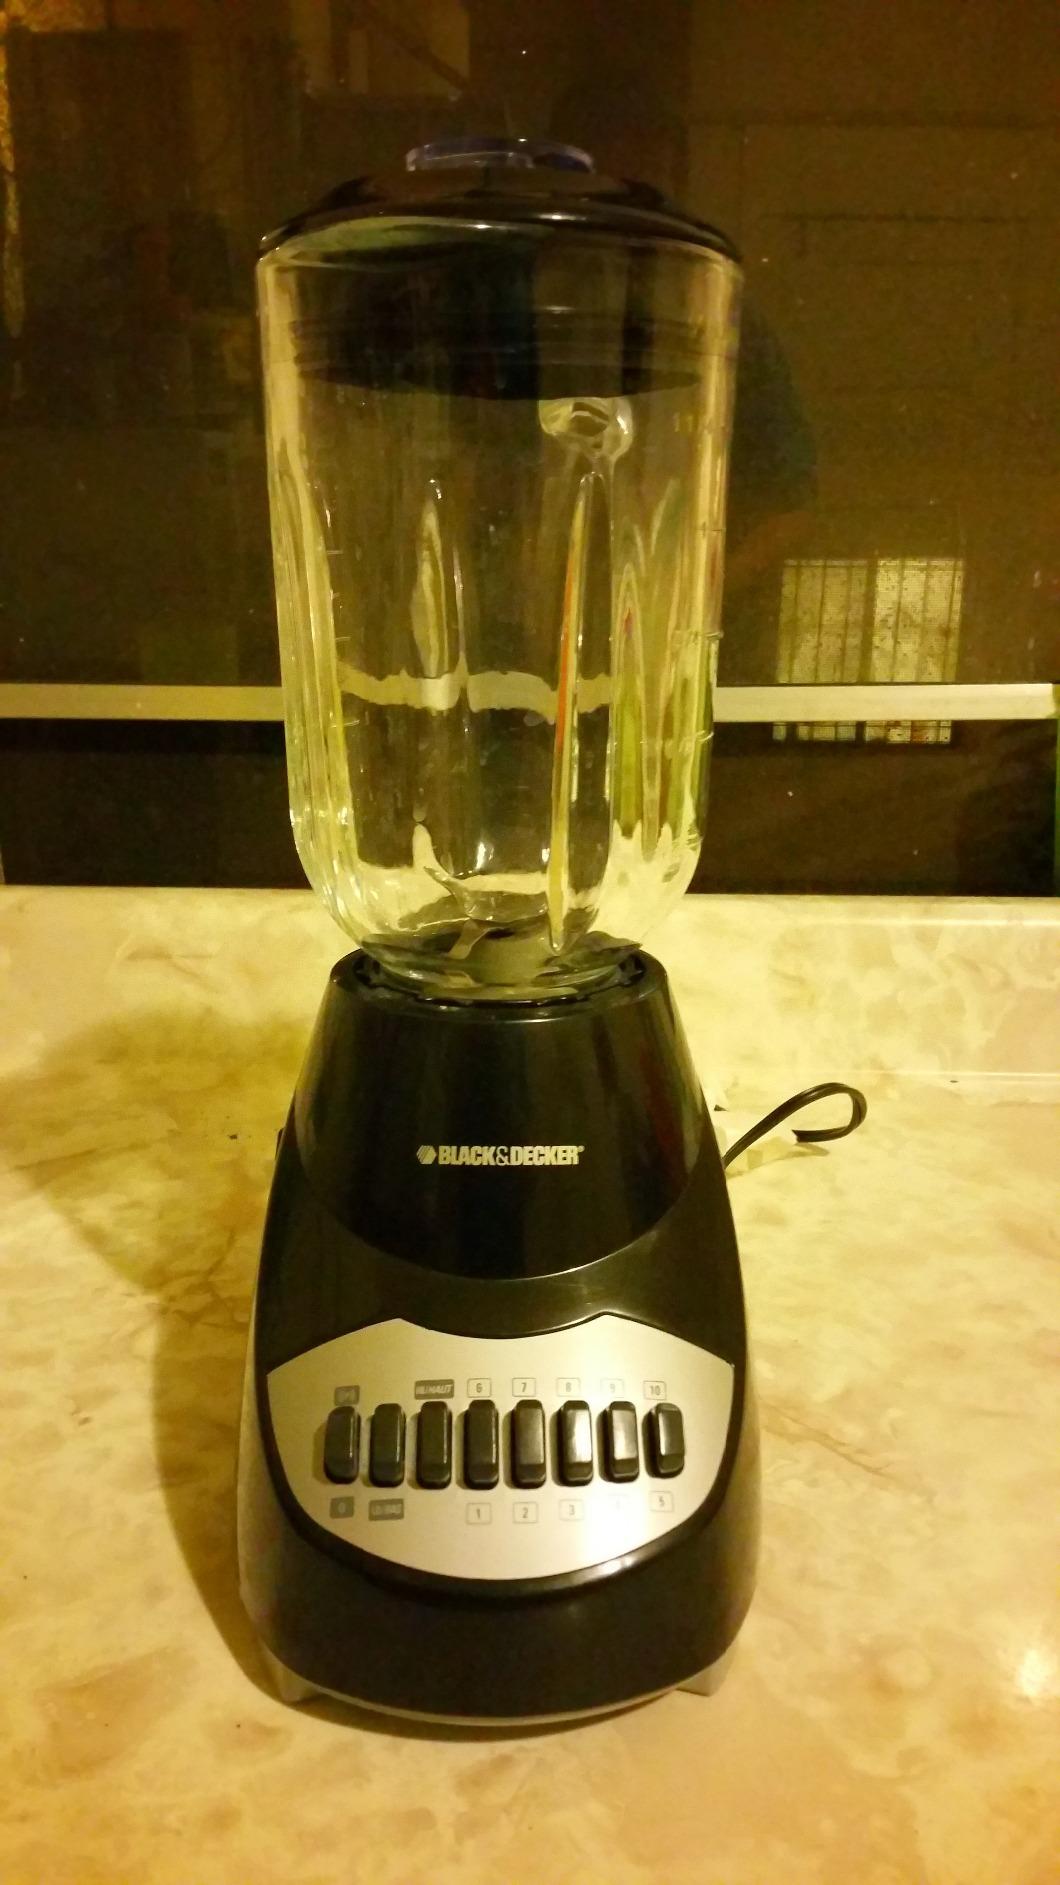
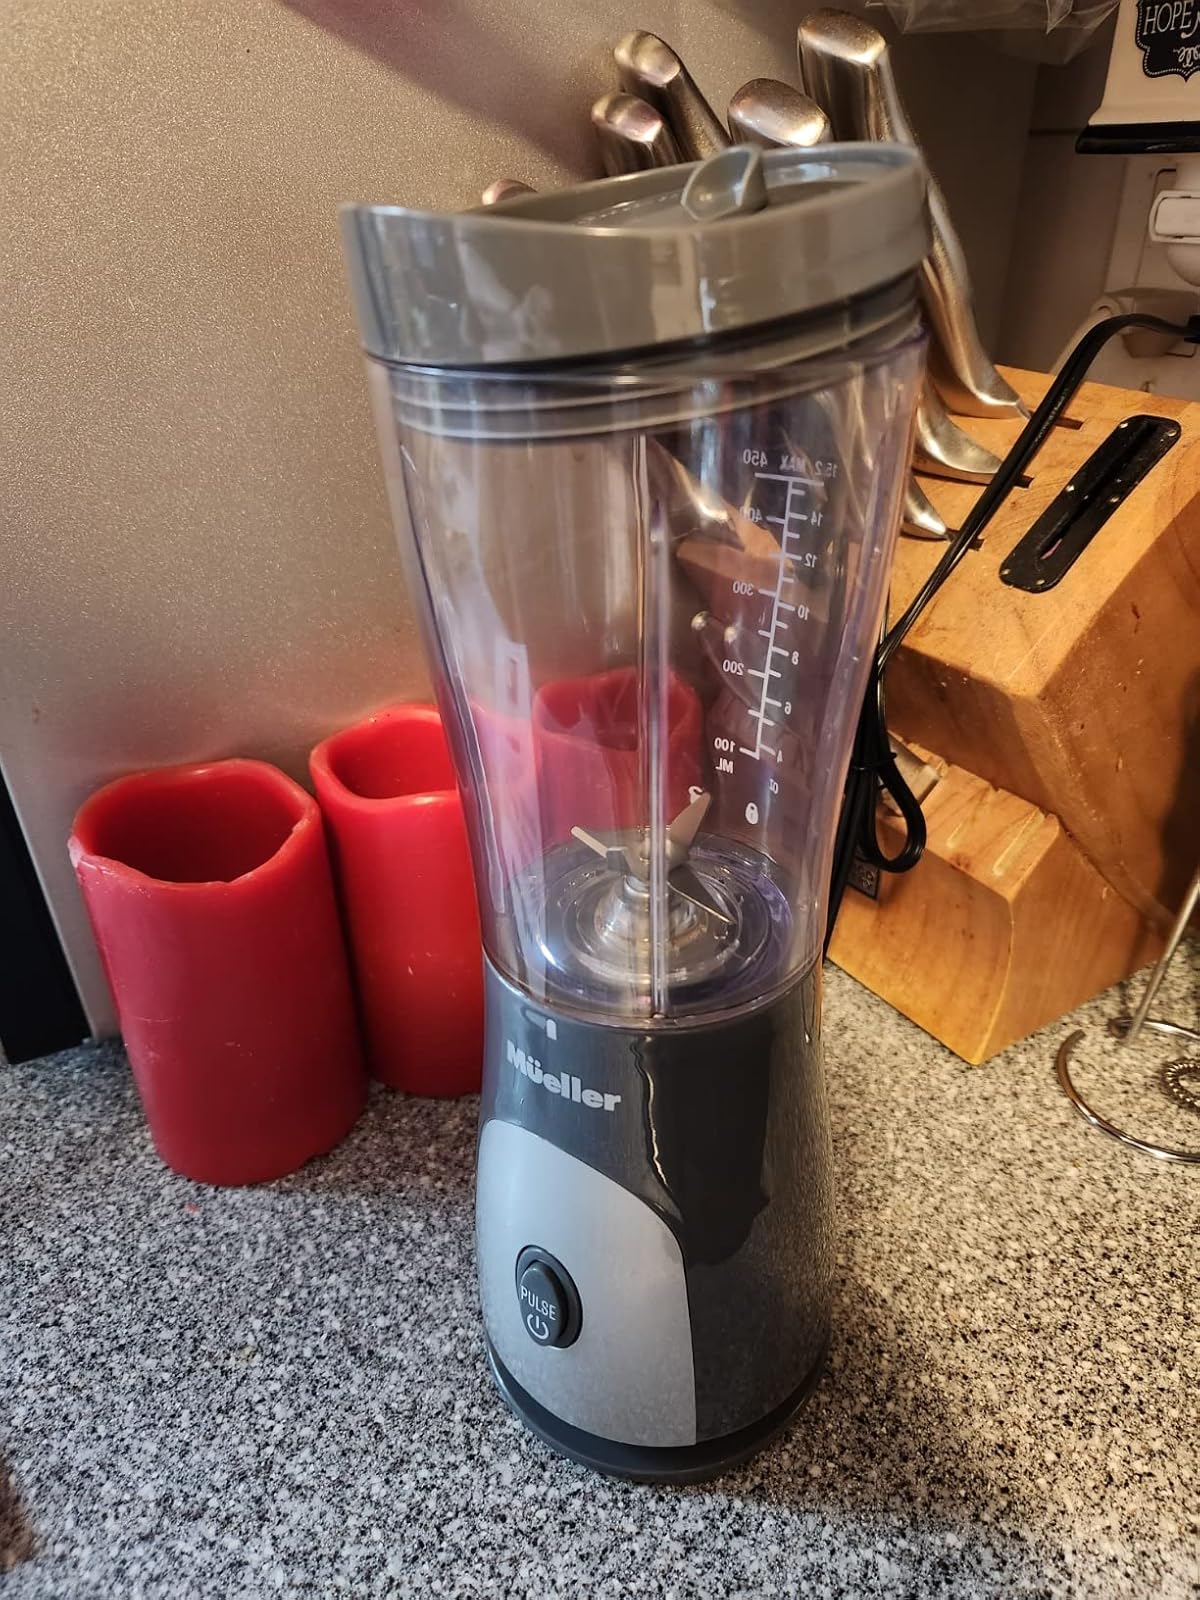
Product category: items_blender
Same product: no